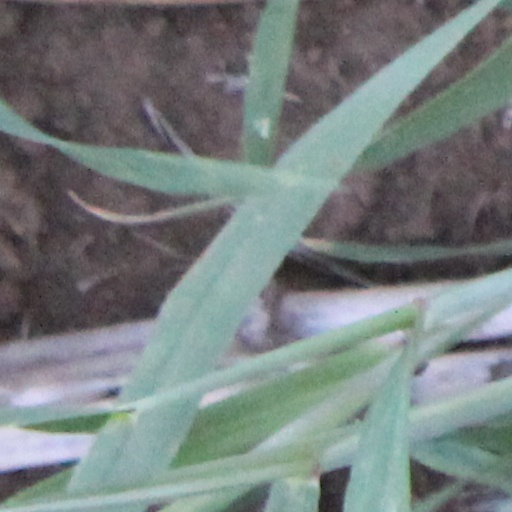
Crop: wheat